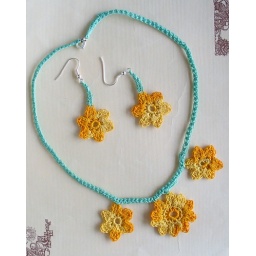
My latest crochet creations. Necklace &amp;amp; ear-rings featuring flowers in a variegated yellow thread set on a green chain.